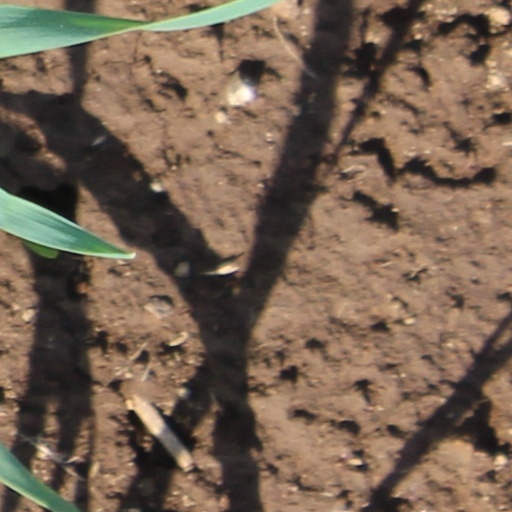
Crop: wheat